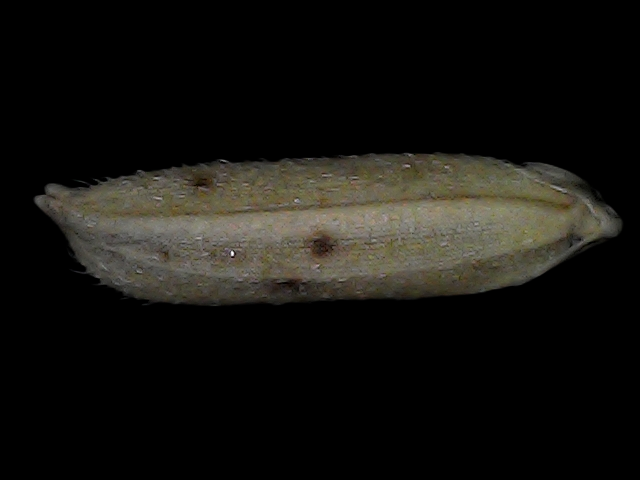
Rice variety: Bd87